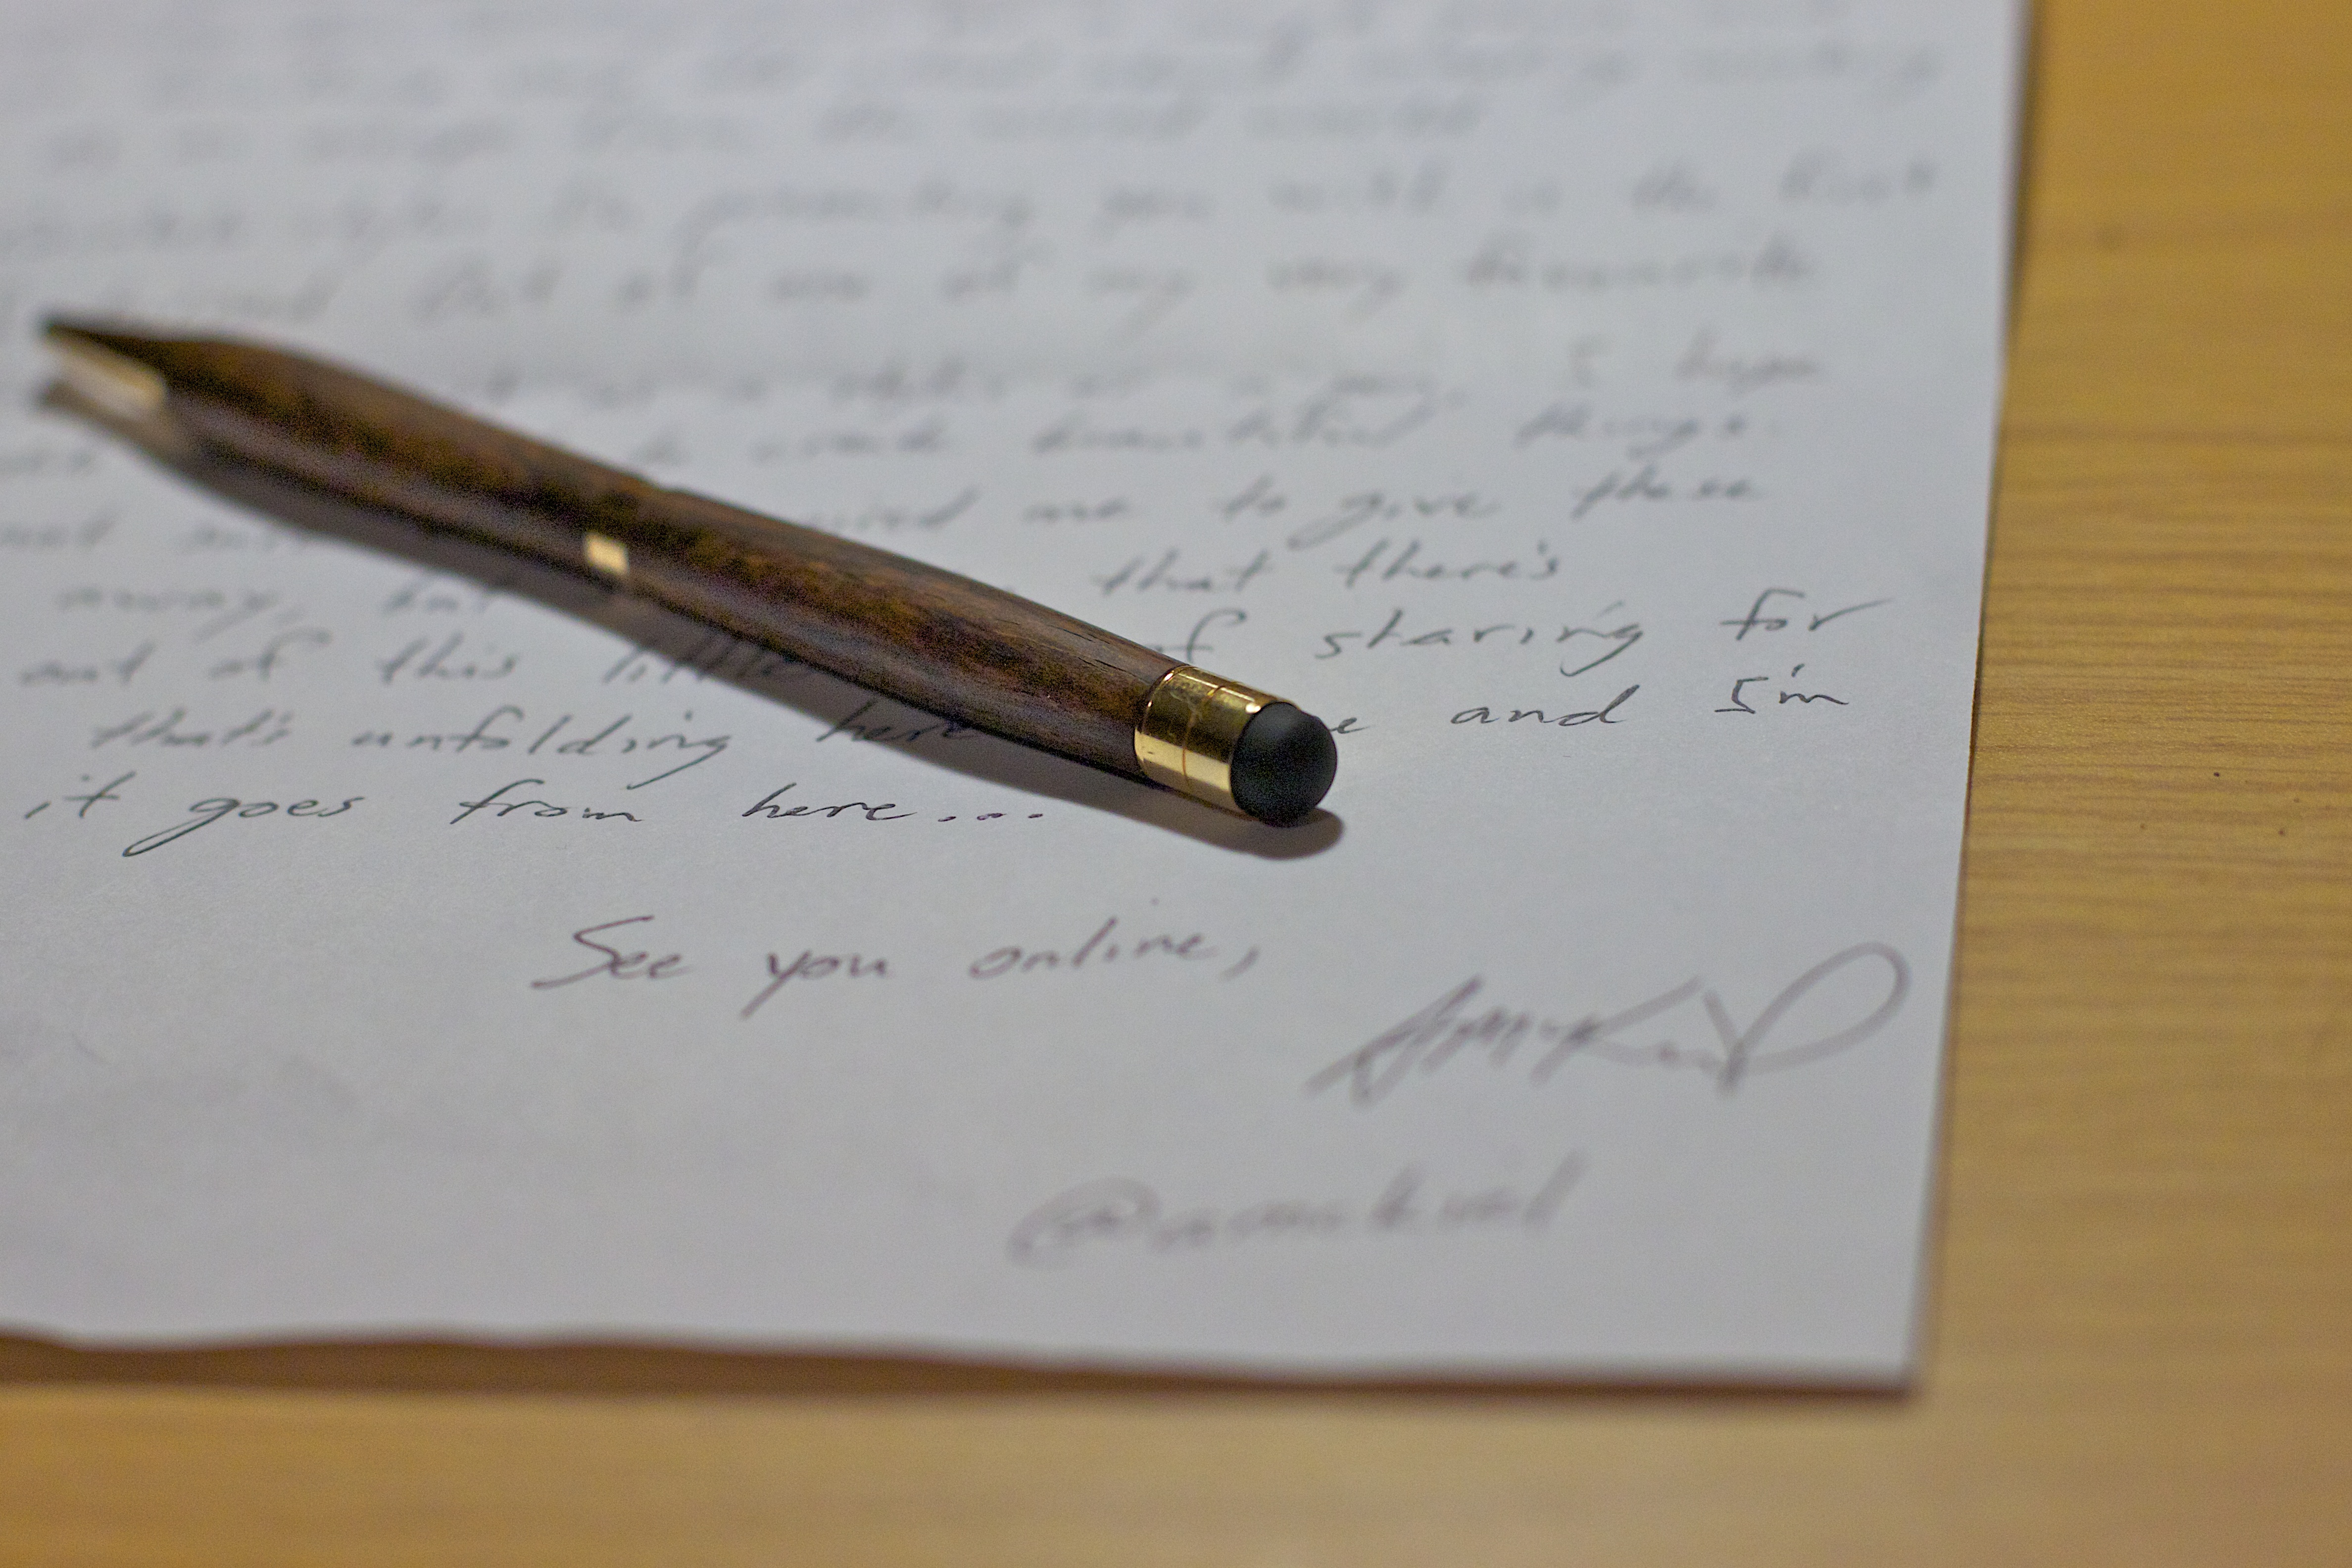
writing, pen, paper, sketch, drawing, handwriting, calligraphy, document, 2012366